Aleksander Kropiwnicki

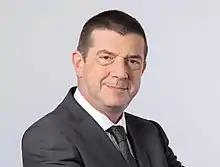

Aleksander Kropiwnicki (born 3 January 1962, Warsaw) is a Polish journalist, editor and diplomat who served an ambassador of Poland to Ethiopia (2017–2020).